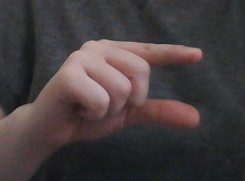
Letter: dal